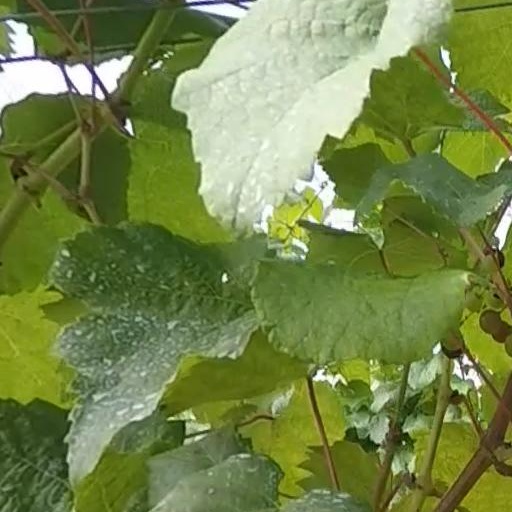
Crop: grape